Development of Darwin's theory

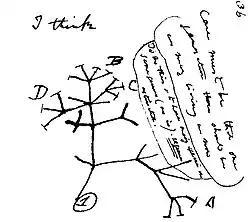
Darwin's first sketch of an evolutionary tree from his "First Notebook on Transmutation of Species" (1837)

Charles Darwin became a naturalist at a point in the history of evolutionary thought when theories of Transmutation were being developed to explain discrepancies in the established faith based explanations of species. He considered these problems at first hand during the "Beagle" survey. On its return in 1836 his ideas developed rapidly. His collections and writings established him as an eminent geologist and collector.